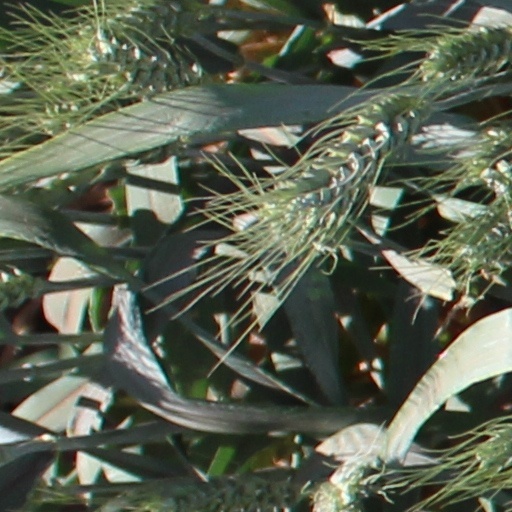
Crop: wheat